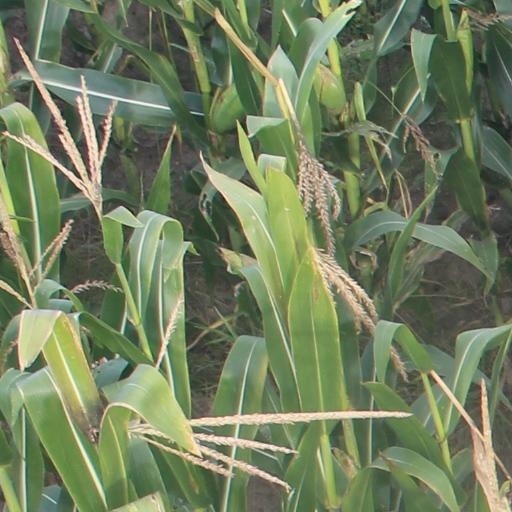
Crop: maize; corn